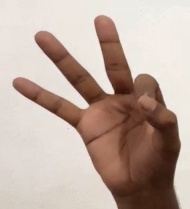
ASL sign: 9